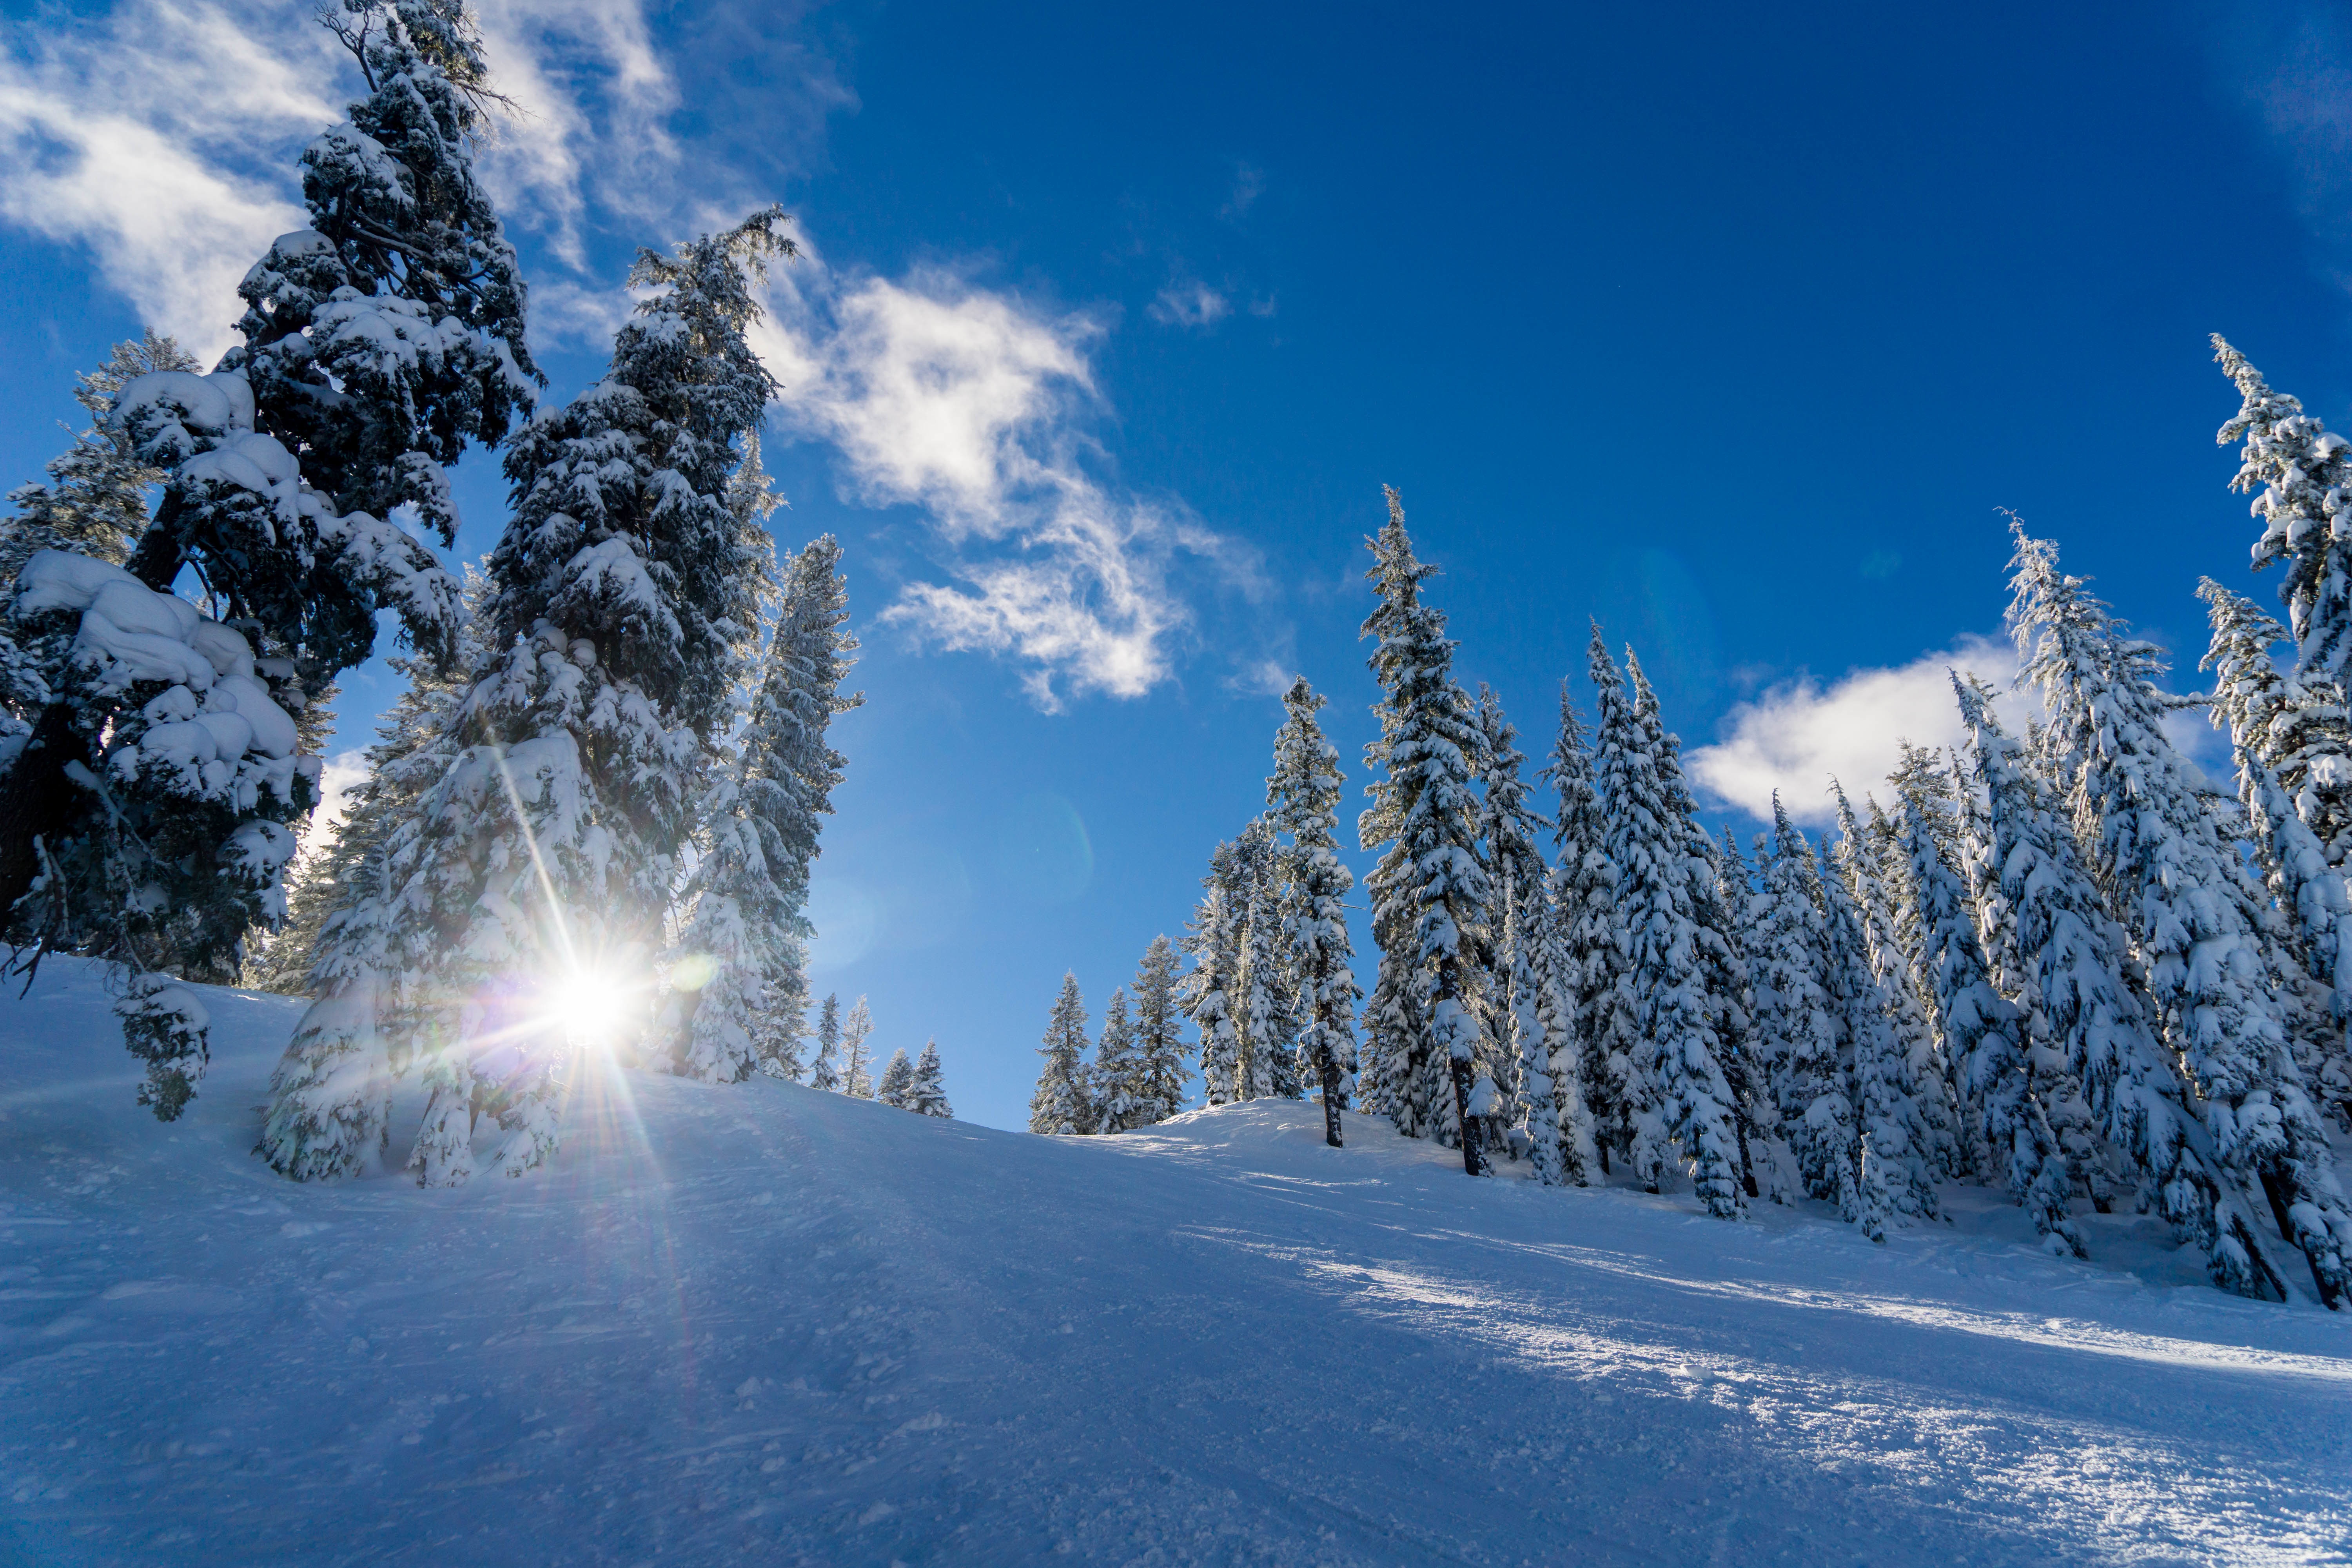
tree, mountain, snow, cold, winter, mountain range, pine, evergreen, weather, fir, season, winter sport, piste, freezing, woody plant, geological phenomenon